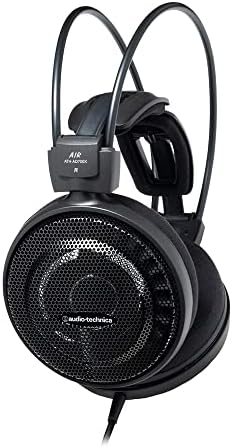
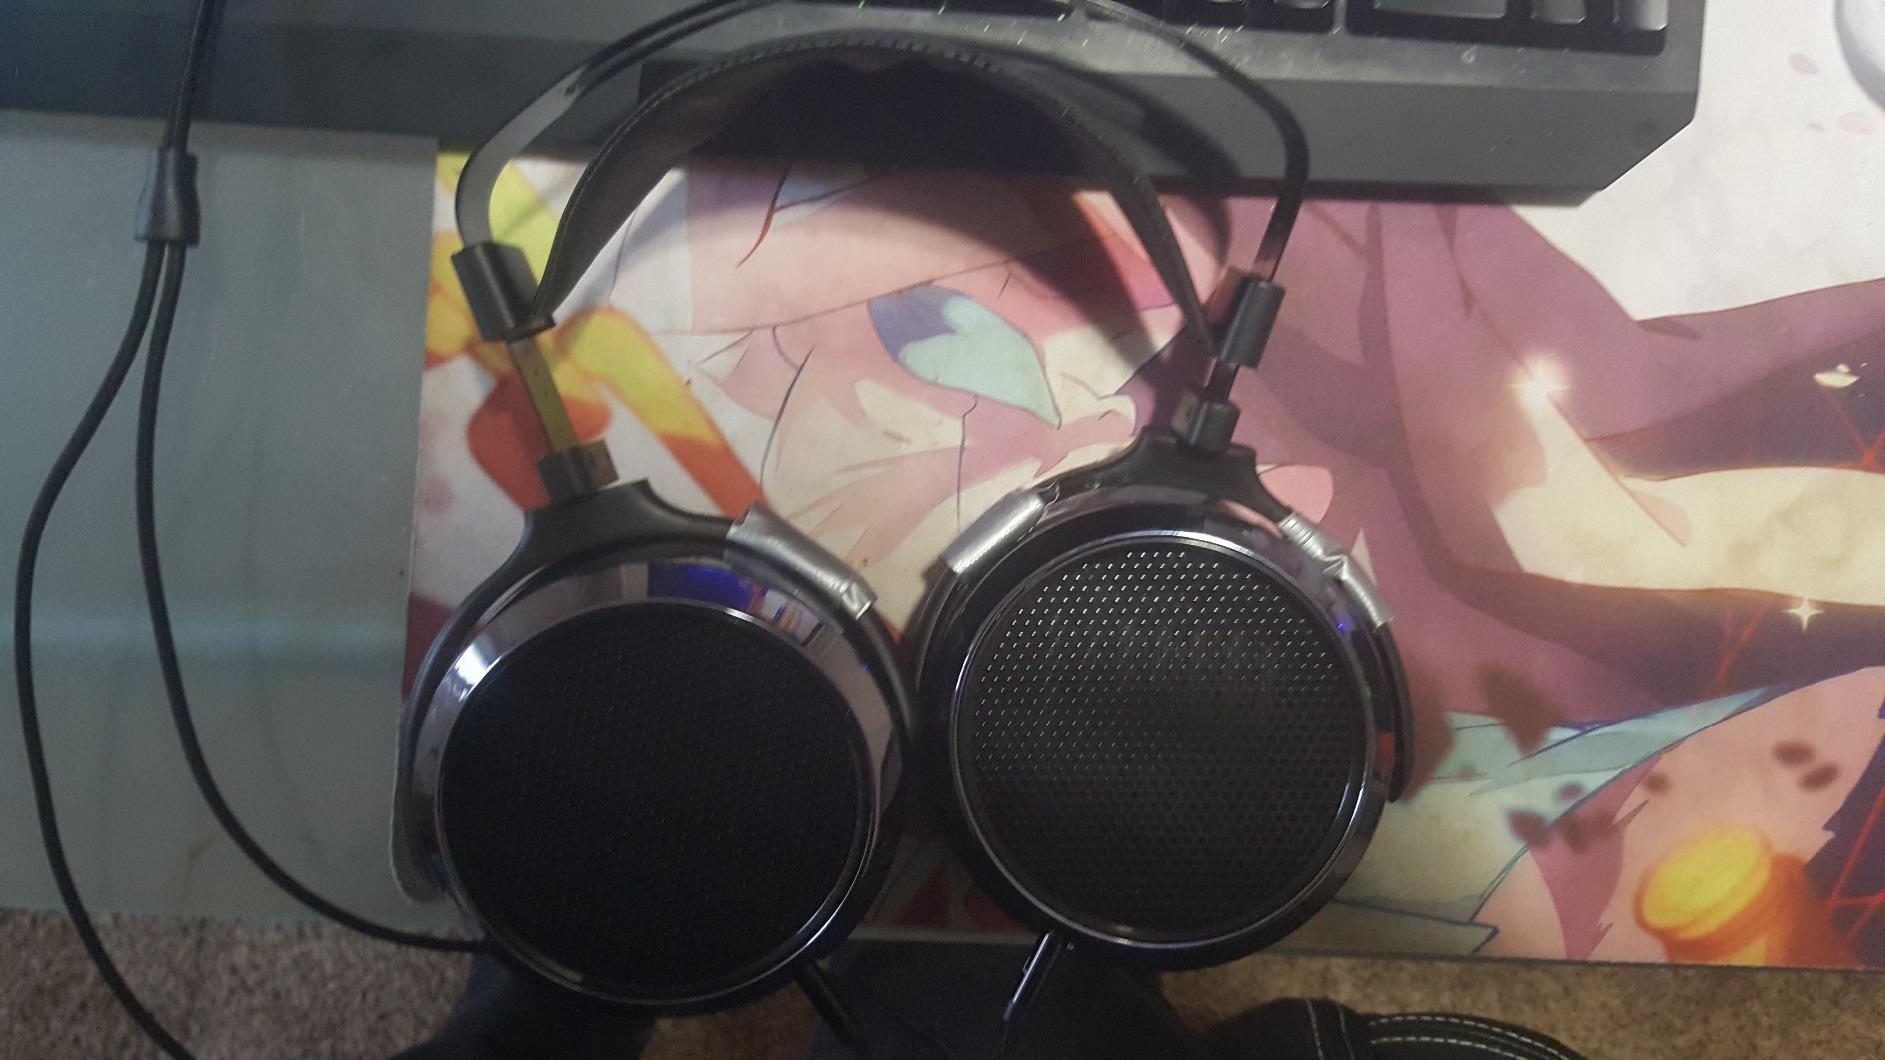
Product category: headphones
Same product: no